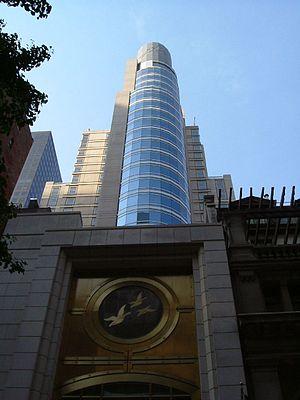
L’Emporis Skyscraper Award est un prix d'architecture décerné annuellement par l'entreprise allemande Emporis au plus remarquable gratte-ciel construit durant l'année précédente à travers le monde.